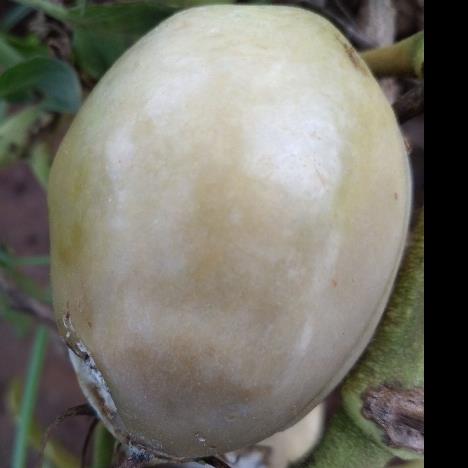
Crop: Tomato
Condition: tomato-late-blight-d